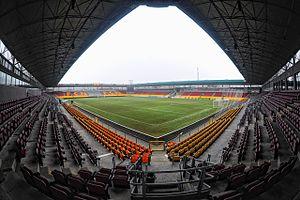
Le Farum Park est un stade de football danois situé à Farum.